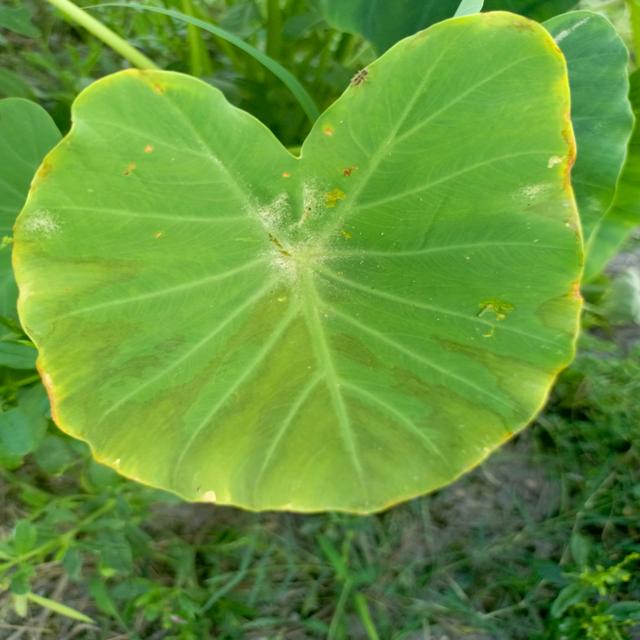
Label: Early_Blight